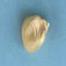
Maize quality: Good